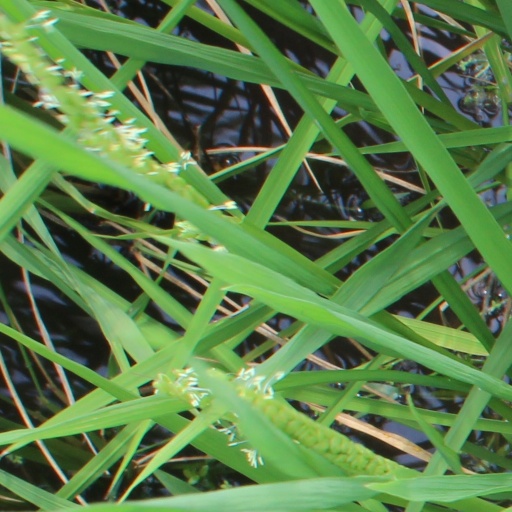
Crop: rice